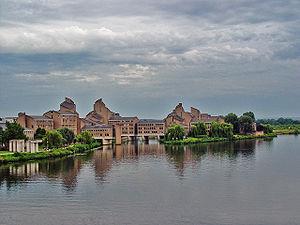
Le gouvernement de la province Limbourg est situé dans la capitale Maastricht sur la rivière de la Meuse.
Maastricht est une ville des Pays-Bas, située dans le sud de la province du Limbourg dont elle est le chef-lieu. Anciennement, en français, la ville était appelée Maëstricht ou Maestricht et, en espagnol, Mastrique.
L'Union européenne est une association politico-économique sui generis de vingt-sept États européens qui délèguent ou transmettent par traité l’exercice de certaines compétences à des organes communautaires. Elle s'étend sur un territoire de 4,2 millions de kilomètres carrés, est peuplée de plus de 443 millions d'habitants et est la deuxième puissance économique mondiale en termes de PIB nominal derrière les États-Unis. L’Union européenne est régie par le traité de Maastricht et le traité de Rome, dans leur version actuelle, depuis le 1ᵉʳ décembre 2009 et l'entrée en vigueur du traité de Lisbonne. Sa structure institutionnelle est en partie supranationale et en partie intergouvernementale : le Parlement européen est élu au suffrage universel direct, tandis que le Conseil européen et le Conseil de l'Union européenne sont composés de représentants des États membres. Le président de la Commission européenne est pour sa part élu par le Parlement sur proposition du Conseil européen. La Cour de justice de l'Union européenne est chargée de veiller à l'application du droit de l'Union européenne.
Randwyck, en limbourgeois et maastrichtois Randwiek, est un quartier résidentiel et de bureaux dans le sud-est de la ville de Maastricht.